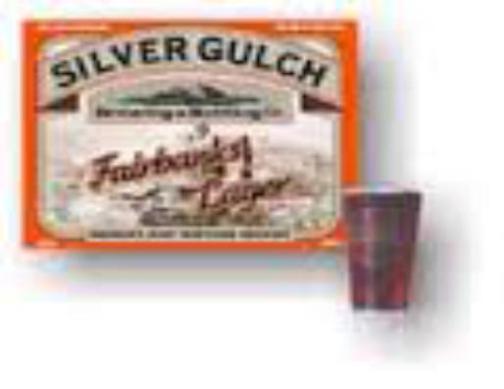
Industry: Food